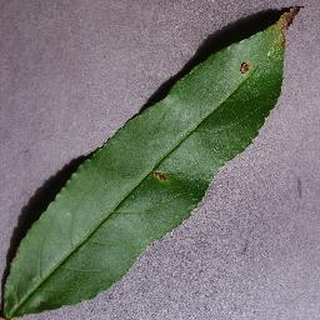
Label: peach_bacterial_spot